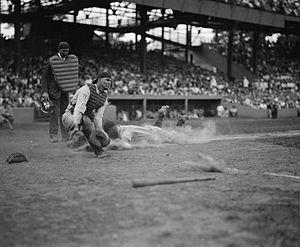
Au baseball, un point est un inscrit par un batteur qui arrive au marbre après avoir fait le tour des bases. Le record des ligues majeures appartient à Rickey Henderson qui a marqué 2295 points en carrière lors de ses 25 saisons.